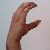
The image shows a hand gesture representing the letter 'C' in Indian Sign Language.